Brigham Young: American Moses

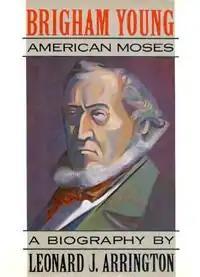
Dust jacket from the 1985 Knopf edition.

Brigham Young: American Moses is a biography written by Leonard J. Arrington about Brigham Young, a leader in the Latter Day Saint movement and the second president of the Church of Jesus Christ of Latter-day Saints. Alfred A. Knopf published the book in 1985, and reviewers and historians have called it "the definitive Mormon history" and "necessary reading" for understanding Young's life and character.